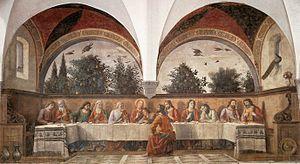
L'église Ognissanti est une église d'origine franciscaine à façade baroque, donnant sur la place homonyme de la ville de Florence en Toscane.